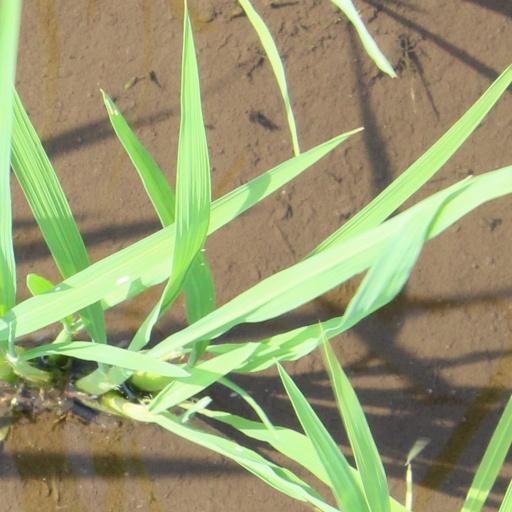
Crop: rice